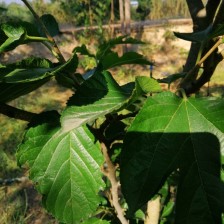
Variety: RedKing